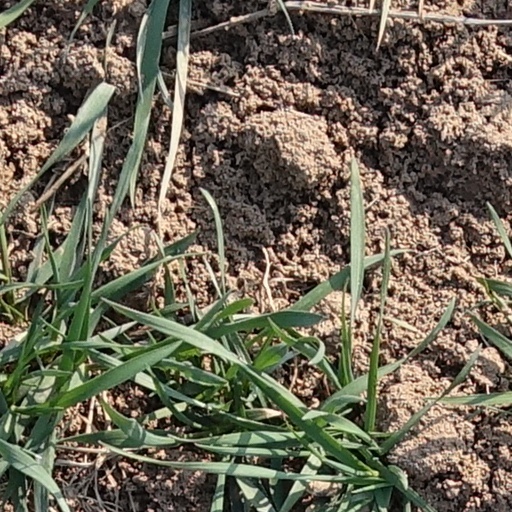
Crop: wheat